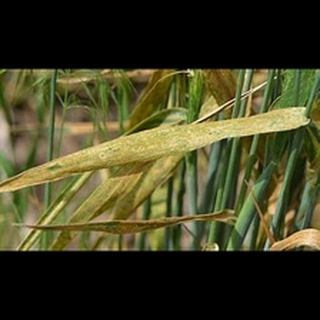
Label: wheat_tan_spot